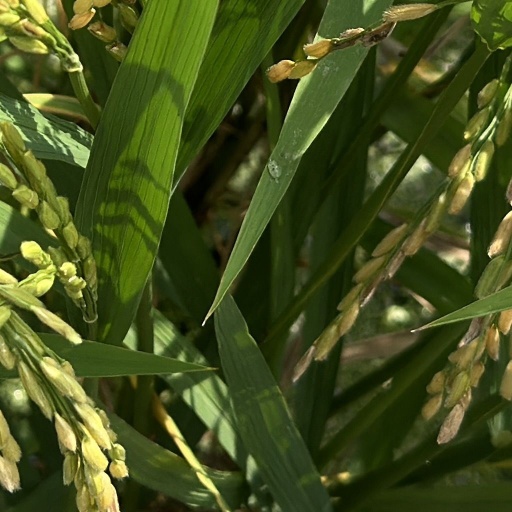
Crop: rice